Merion Cricket Club

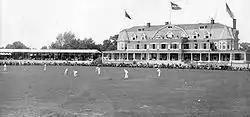
The fourth clubhouse (1892), backing onto Montgomery Avenue, was destroyed by fire in January 1896.

The first clubhouse (1865–73) was an existing house in Wynnewood, Pennsylvania, on land owned by Col. Owen Jones. The second (1873–80) was an industrial building in Ardmore, Pennsylvania, about a mile southeast of the current grounds. The third (1880–92), by Furness & Evans, on Cricket Avenue in Ardmore, was destroyed by fire in 1892. The fourth (1892–96), at the present location, although backing onto Montgomery Avenue, was destroyed by fire in January 1896. The fifth (1896), backing onto Grays Lane, was destroyed by fire before its completion. The sixth (and present) clubhouse was built to the same plan as the fifth but in stone and brick. Alexander Cassatt, a vice-president of the Pennsylvania Railroad (later PRR president), paid for the fireproof clubhouse.